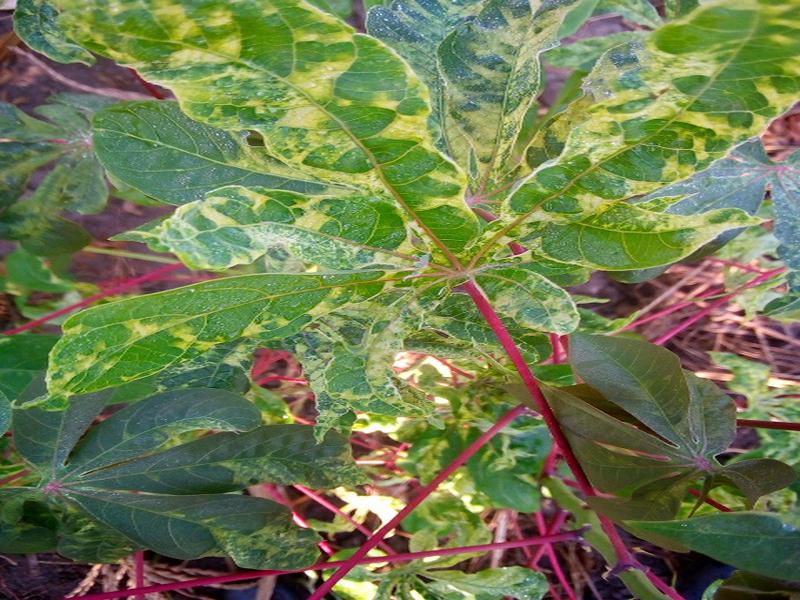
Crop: cassava
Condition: mosaic_disease